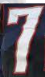
Number: 7